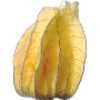
Label: physalis_with_husk